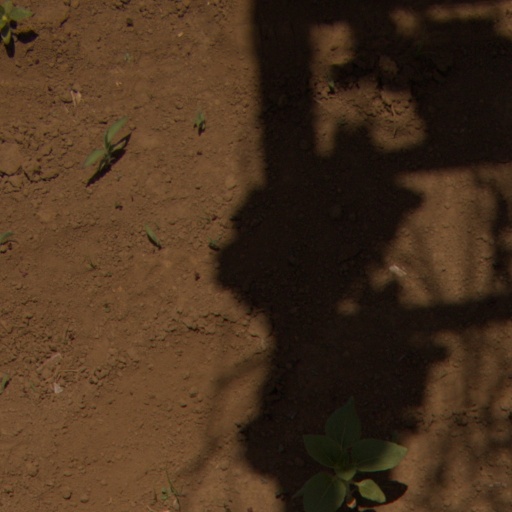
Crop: Jerusalem artichoke